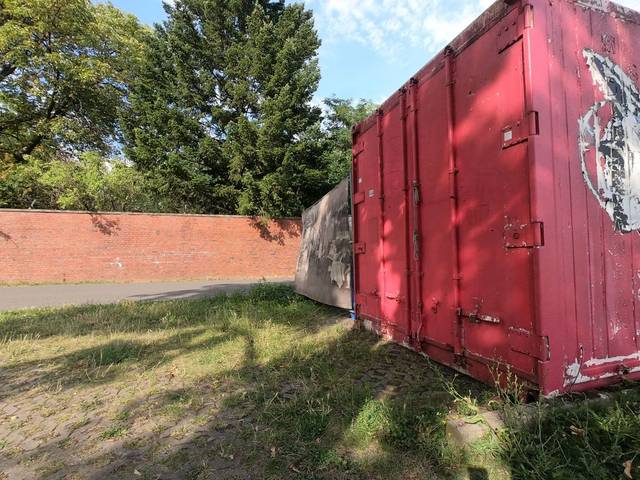
Region: Germany
Coordinates: 52.479, 13.41